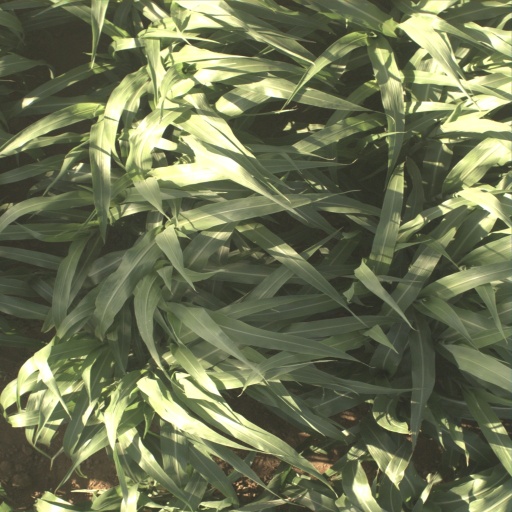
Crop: sorghum